Hemlock (band)

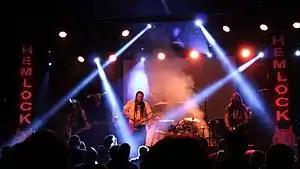
Hemlock performing in 2016

Hemlock is an American heavy metal band from Las Vegas, Nevada, formed in 1993.